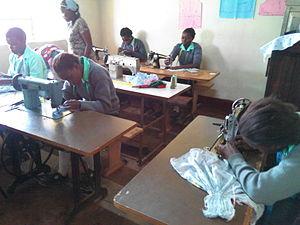
Le comté d'Embu est un comté du Kenya. Embu, ancien siège de la province de l'Est en est le chef-lieu.